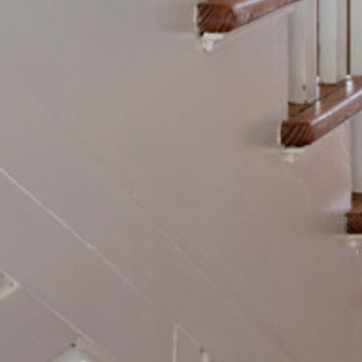
Material: painted